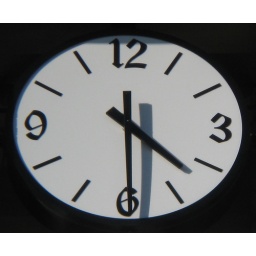
A close up of the clock face on the Weigner Clock Tower at Edison College in Fort Myers, Florida.